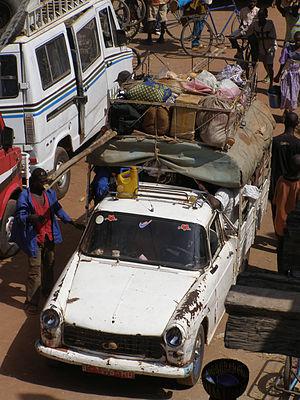
Pick-up Peugeot 404 au marché de Djenné - Mali